Reggie Smith

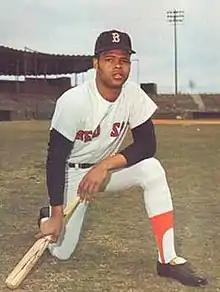
Smith with the Boston Red Sox in 1969

Carl Reginald Smith (born April 2, 1945) is an American former professional baseball player. He played in Major League Baseball (MLB) as an outfielder and afterwards served as a coach and front office executive. He also played in the Nippon Professional Baseball (NPB) for two seasons at the end of his playing career. During a seventeen-year MLB career (1966–1982), Smith appeared in 1,987 games, hit 314 home runs with 1,092 RBI and batted .287. He was a switch-hitter who threw right-handed. In his prime, he had one of the strongest throwing arms of any outfielder in the MLB. Smith played at least seventy games in thirteen different seasons, and in every one of those thirteen seasons, his team had a winning record.